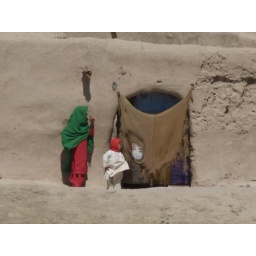
A little girl and her brother outside their home in a small village outside Kandahar city.